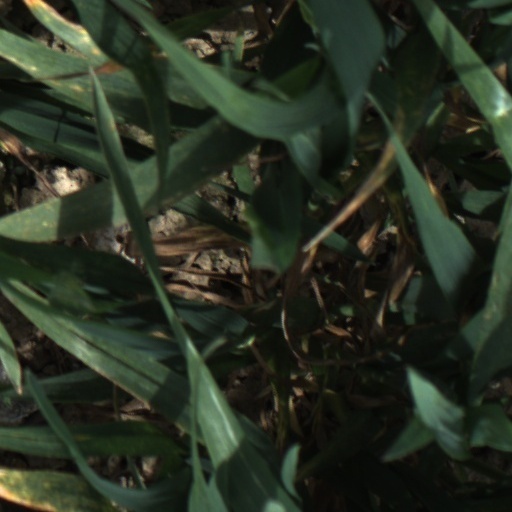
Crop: wheat